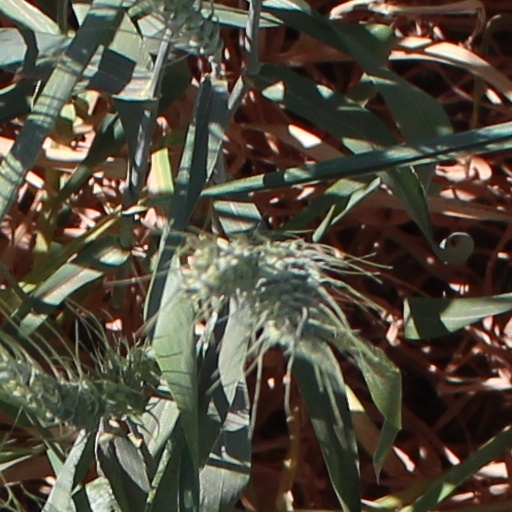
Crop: wheat